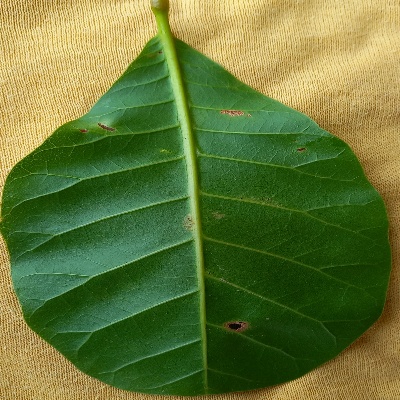
Crop: Cashew
Condition: anthracnose